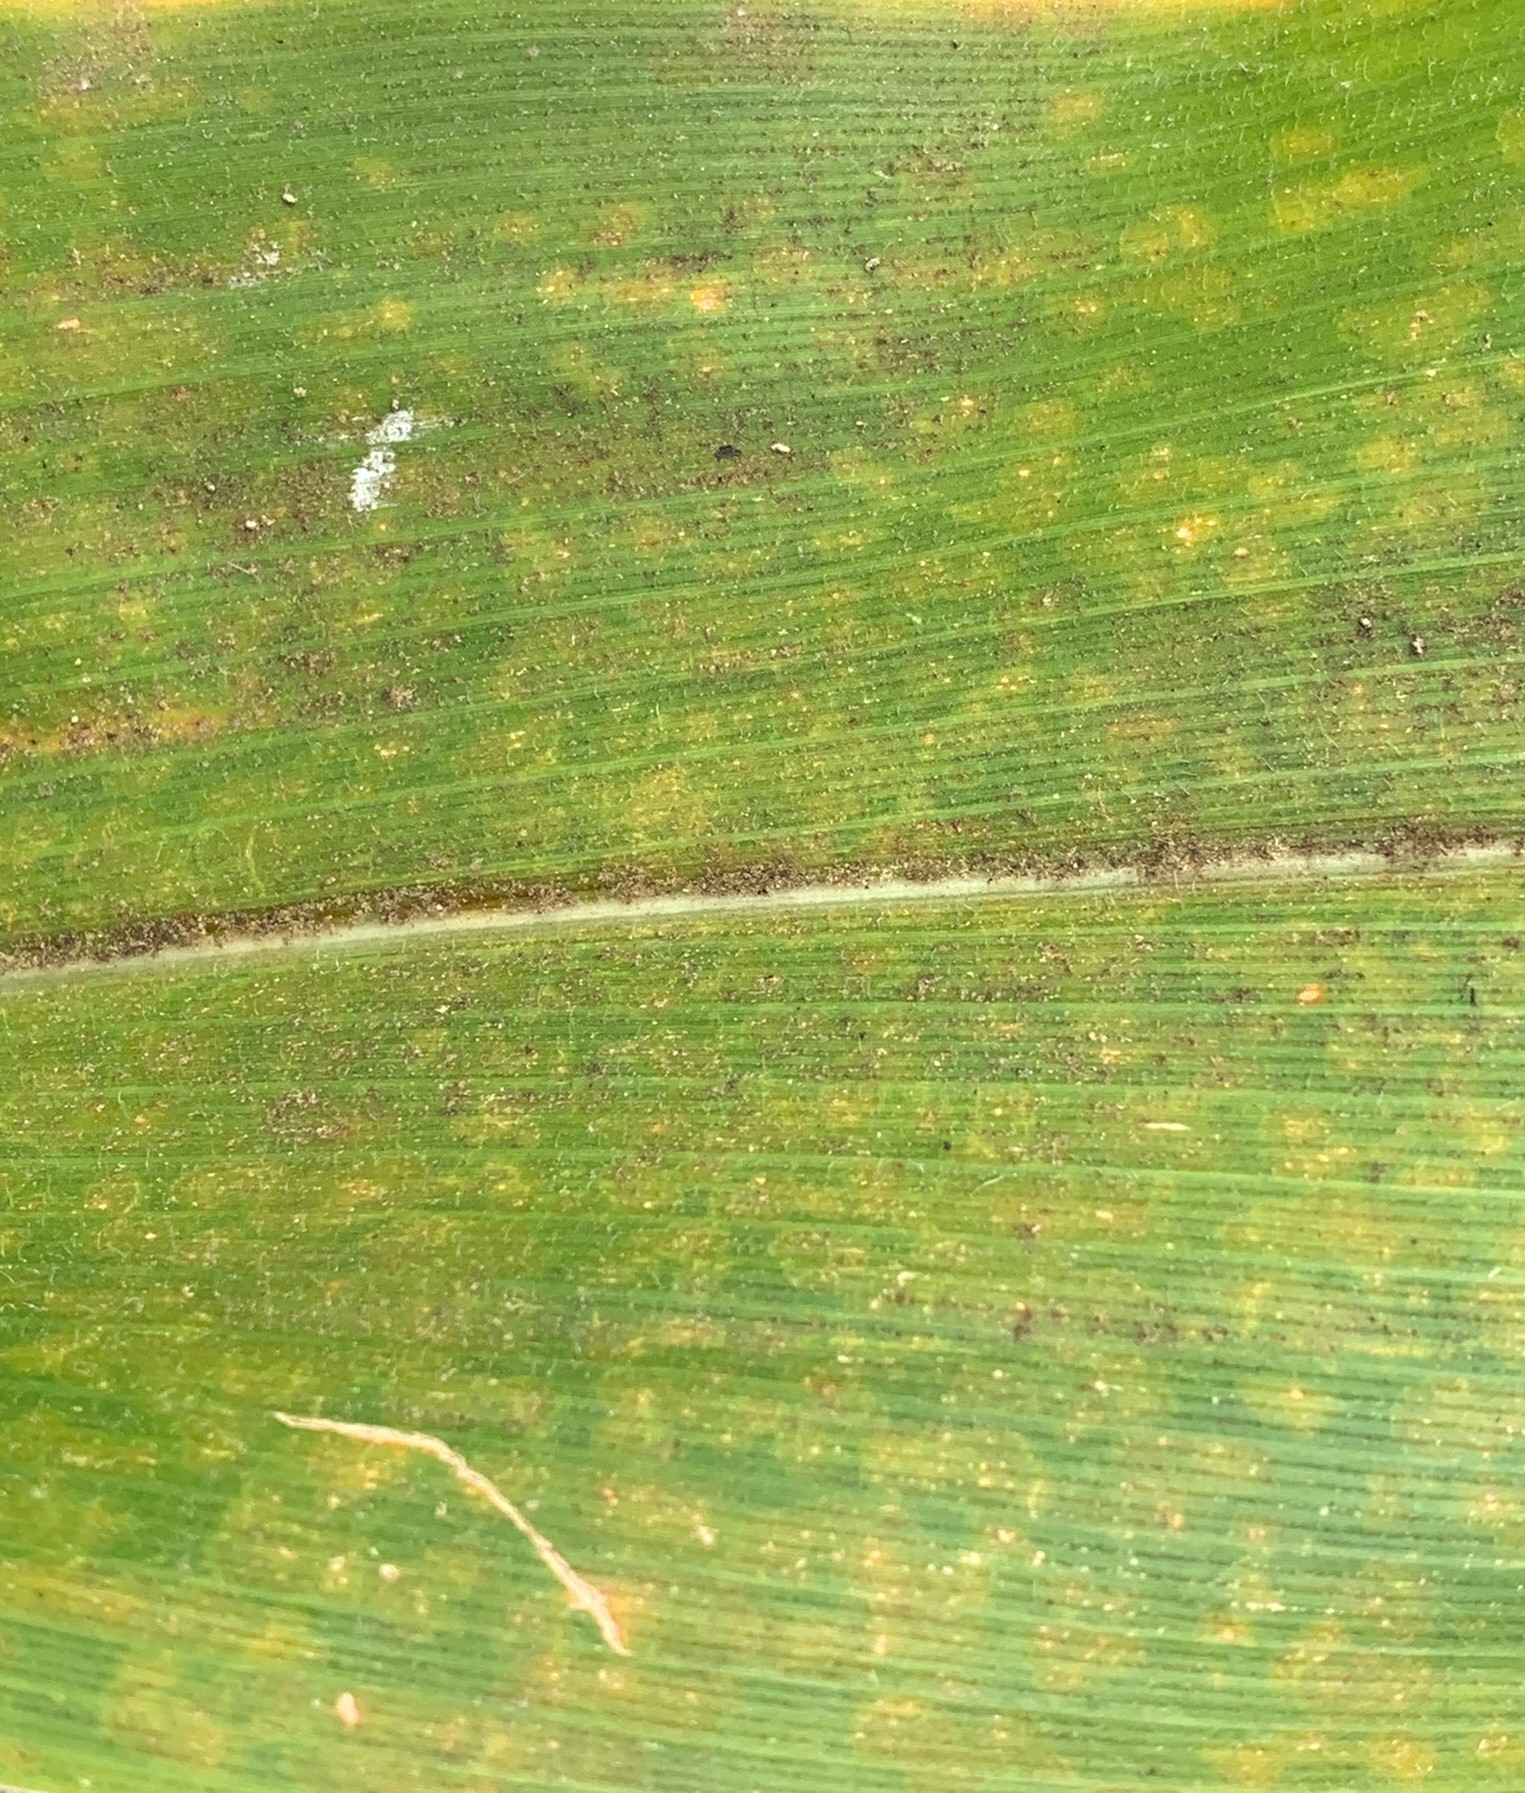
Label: MLN